Health in Greece

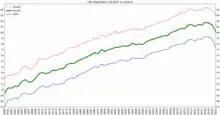
Life expectancy at birth in Greece

The Human Rights Measurement Initiative finds that Greece is fulfilling 88.6% of what it should be fulfilling for the right to health based on its level of income.